Transport in Pune

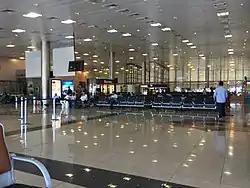
Departure lounge at Pune airport

Maharashtra State Road Transport Corporation (MSRTC) runs buses, popularly known as ST (State Transport), from its three main bus stations in Shivajinagar, Pune Station and Swargate to all major cities and towns in Maharashtra and neighbouring states. Private companies too run buses to major cities throughout India.